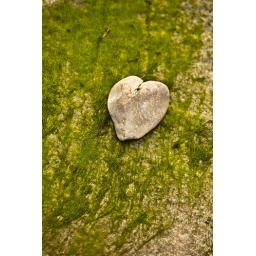
I saw this stone in the mud as I was walking along. I thought it looked like a heart, made of stone